Bill Tilden career statistics

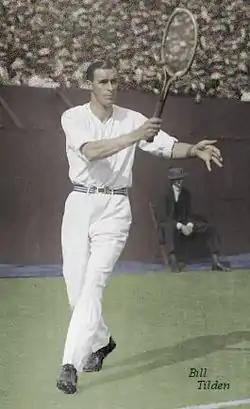
Bill Tilden playing a forehand shot

This is a list of the main career statistics of American former tennis player Bill Tilden (1893–1953) whose amateur and professional career spanned three decades from the early 1910s to the mid 1940s.